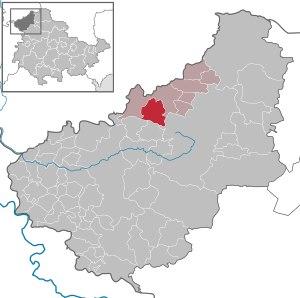
Berlingerode est une commune allemande située dans l'arrondissement d'Eichsfeld en Thuringe.